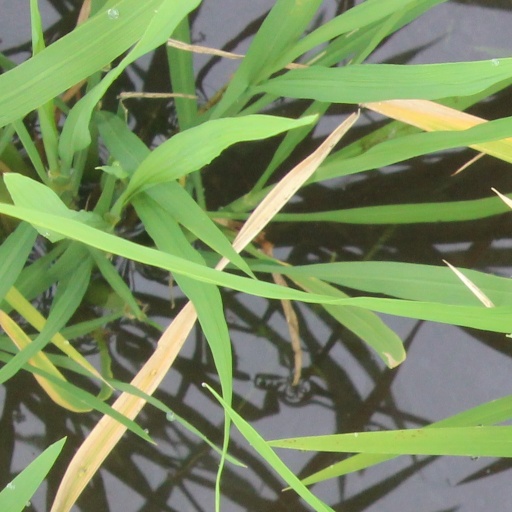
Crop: rice